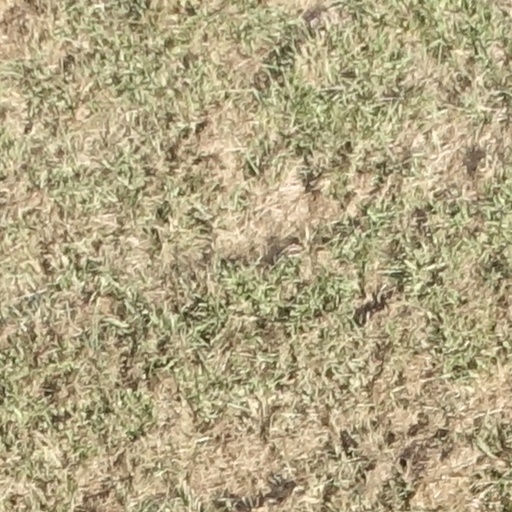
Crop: sorghum